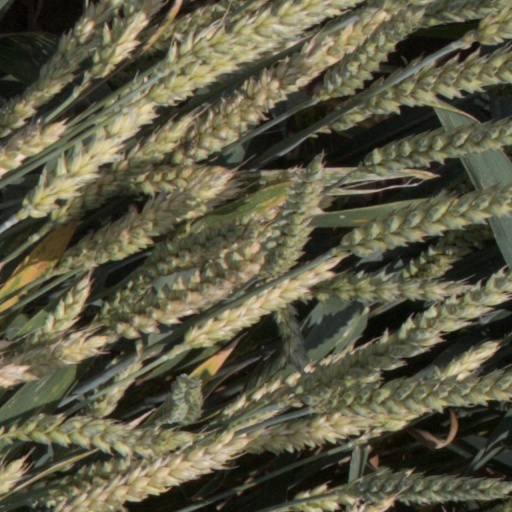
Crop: wheat